Noni the Pony

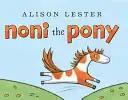

Noni the Pony is a 2010 children's picture book by Alison Lester. It is about a day with a friendly, caring pony called Noni and her friends, Dave dog, and Coco the cat.